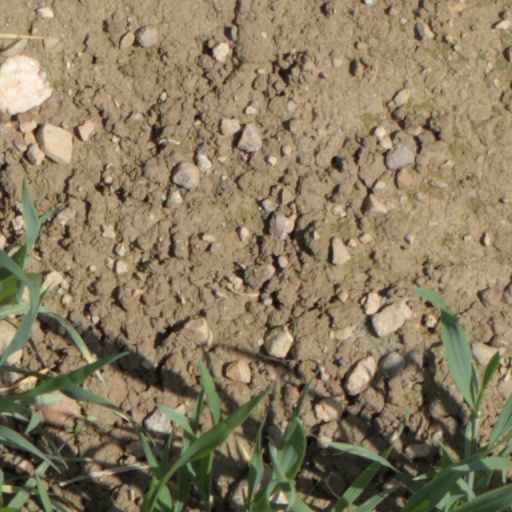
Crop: wheat